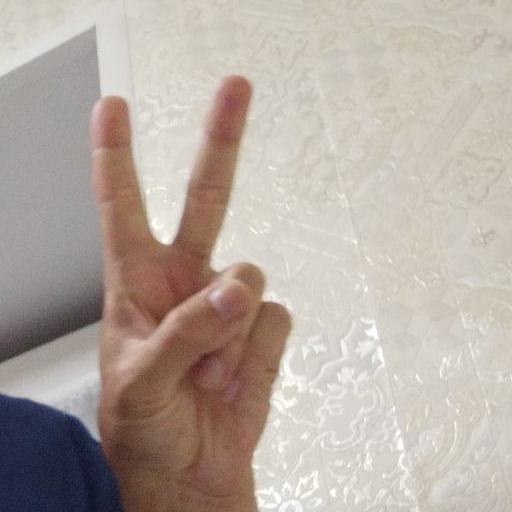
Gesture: peace